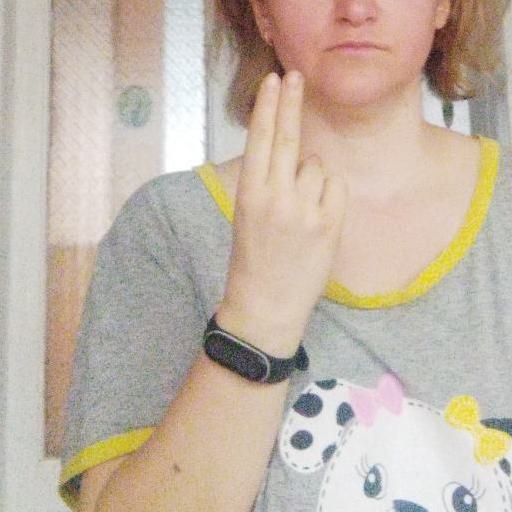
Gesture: two_up_inverted